Grandfather Mountain

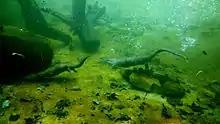
Two river otters seen swimming underwater in the wildlife exhibit at Grandfather Mountain State Park, North Carolina

On the road to the summit there are wildlife exhibits and picnic areas. Grandfather has six environmental habitats for black bear, river otters, cougars, bald eagles, and elk.